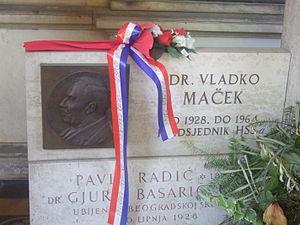
Vladimir Vladko Maček, né à Jastrebarsko, le 20 juillet 1879 et mort à Washington, DC, le 15 mai 1964, est un homme politique croate.